Max Mosley

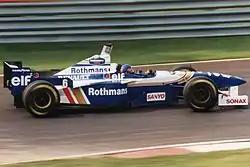
From the late 1960s to the early 2000s, F1 teams were heavily dependent on funding from cigarette companies like Rothmans. Mosley attempted to delay European legislation to outlaw the practice.

Over the same period, Mosley was attempting to delay European legislation banning tobacco advertising. Formula One advertisements were controlled by Paddy McNally, an ex-Marlboro sponsorship consultant, and his company Allsport Management SA. At this time, all leading Formula One teams carried significant branding from tobacco brands; for instance, Williams ran with backing from Rothmans; West was a backer of several teams including McLaren; McLaren also enjoyed a long-term relationship with Marlboro, as did Ferrari, and Mild Seven backed Benetton's Formula One effort. The Labour party had pledged to ban tobacco advertising in its manifesto ahead of its 1997 General Election victory, supporting a proposed European Union Directive. The Labour Party's stance on banning tobacco advertising was reinforced following the election by forceful statements from the Health Secretary Frank Dobson and Minister for Public Health Tessa Jowell. Ecclestone appealed "over Jowell's head" to Jonathan Powell, Tony Blair's chief of staff, who arranged a meeting with Blair. Ecclestone and Mosley, both Labour Party donors, met Blair on 16 October 1997. Mosley argued that the proposed legislation was illegal by EU rules, that Formula One needed more time to find alternative sources of funding and that the prompt introduction of a ban would lead to races being held outside Europe, while the coverage, including tobacco logos, would still be broadcast into the EU. He also argued that: